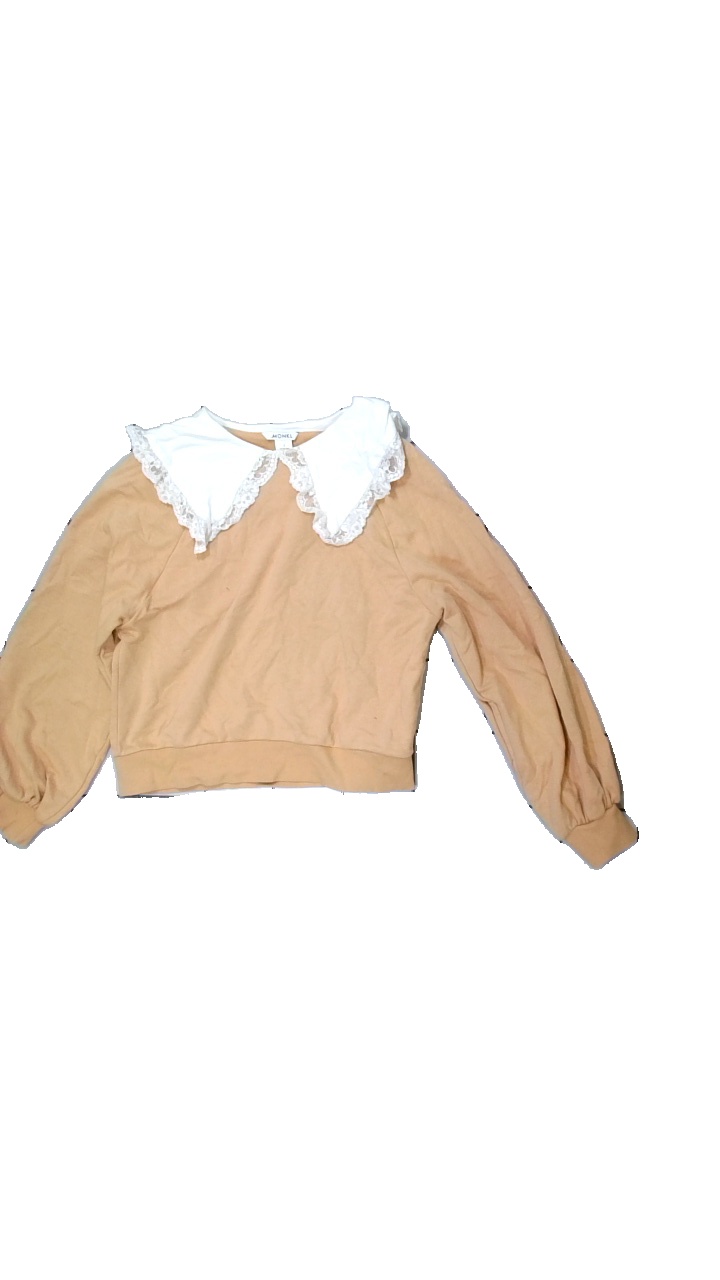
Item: Sweater (Ladies)
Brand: Missing
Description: Sweatshirt with a collar
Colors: Beige, White
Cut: Regular
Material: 85% Cotton 15% Polyester
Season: All
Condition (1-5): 4
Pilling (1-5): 5
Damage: stain
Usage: Reuse
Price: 50-100